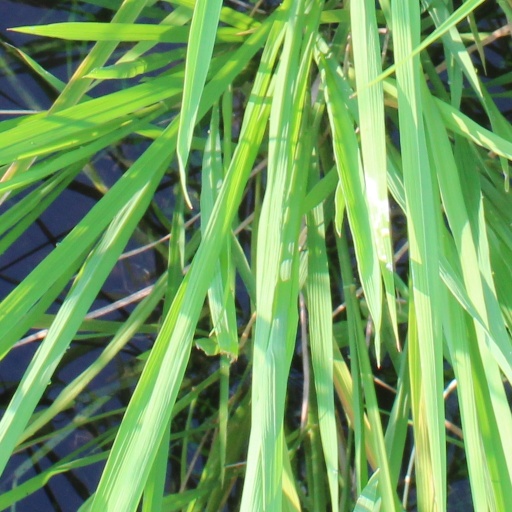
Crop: rice